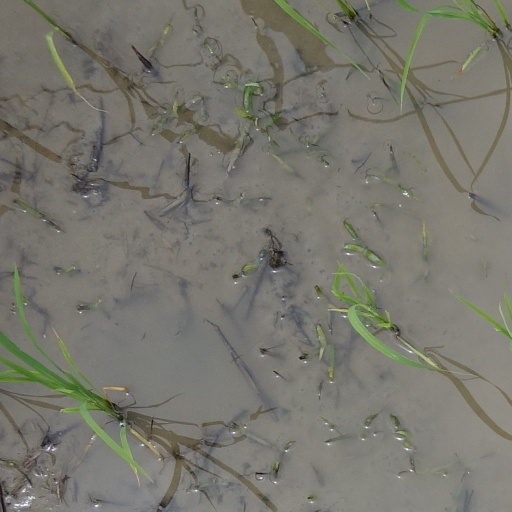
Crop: rice